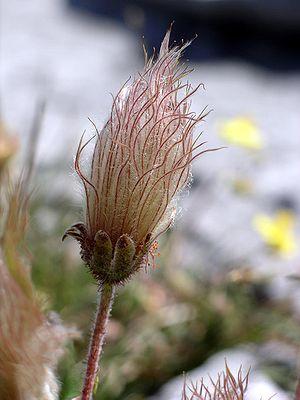
Un fruit multiple est formé de plusieurs fruits issus d'autant de carpelles libres d'une fleur unique. Alors qu'un fruit simple, appelé parfois monocarpe, est constitué uniquement à partir de la paroi de l'ovaire, le fruit multiple doit sa structure à de nombreux carpelles distincts à l'origine d'autant de fruits.